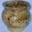
Label: bowl